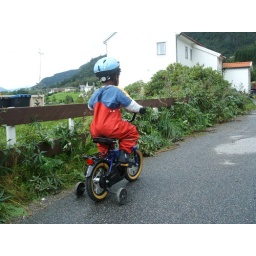
Out riding the bike by the road... Don't ever cross that white lane!!